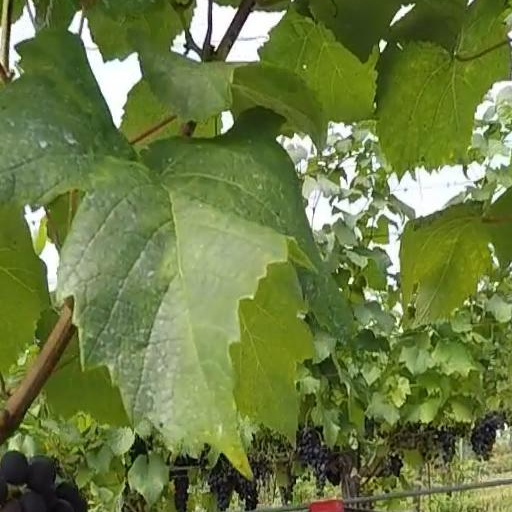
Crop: grape